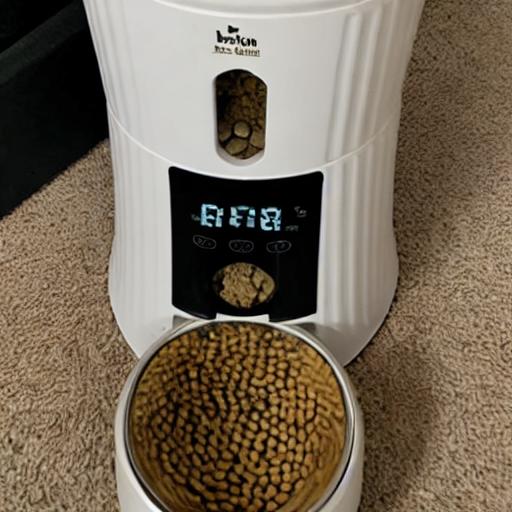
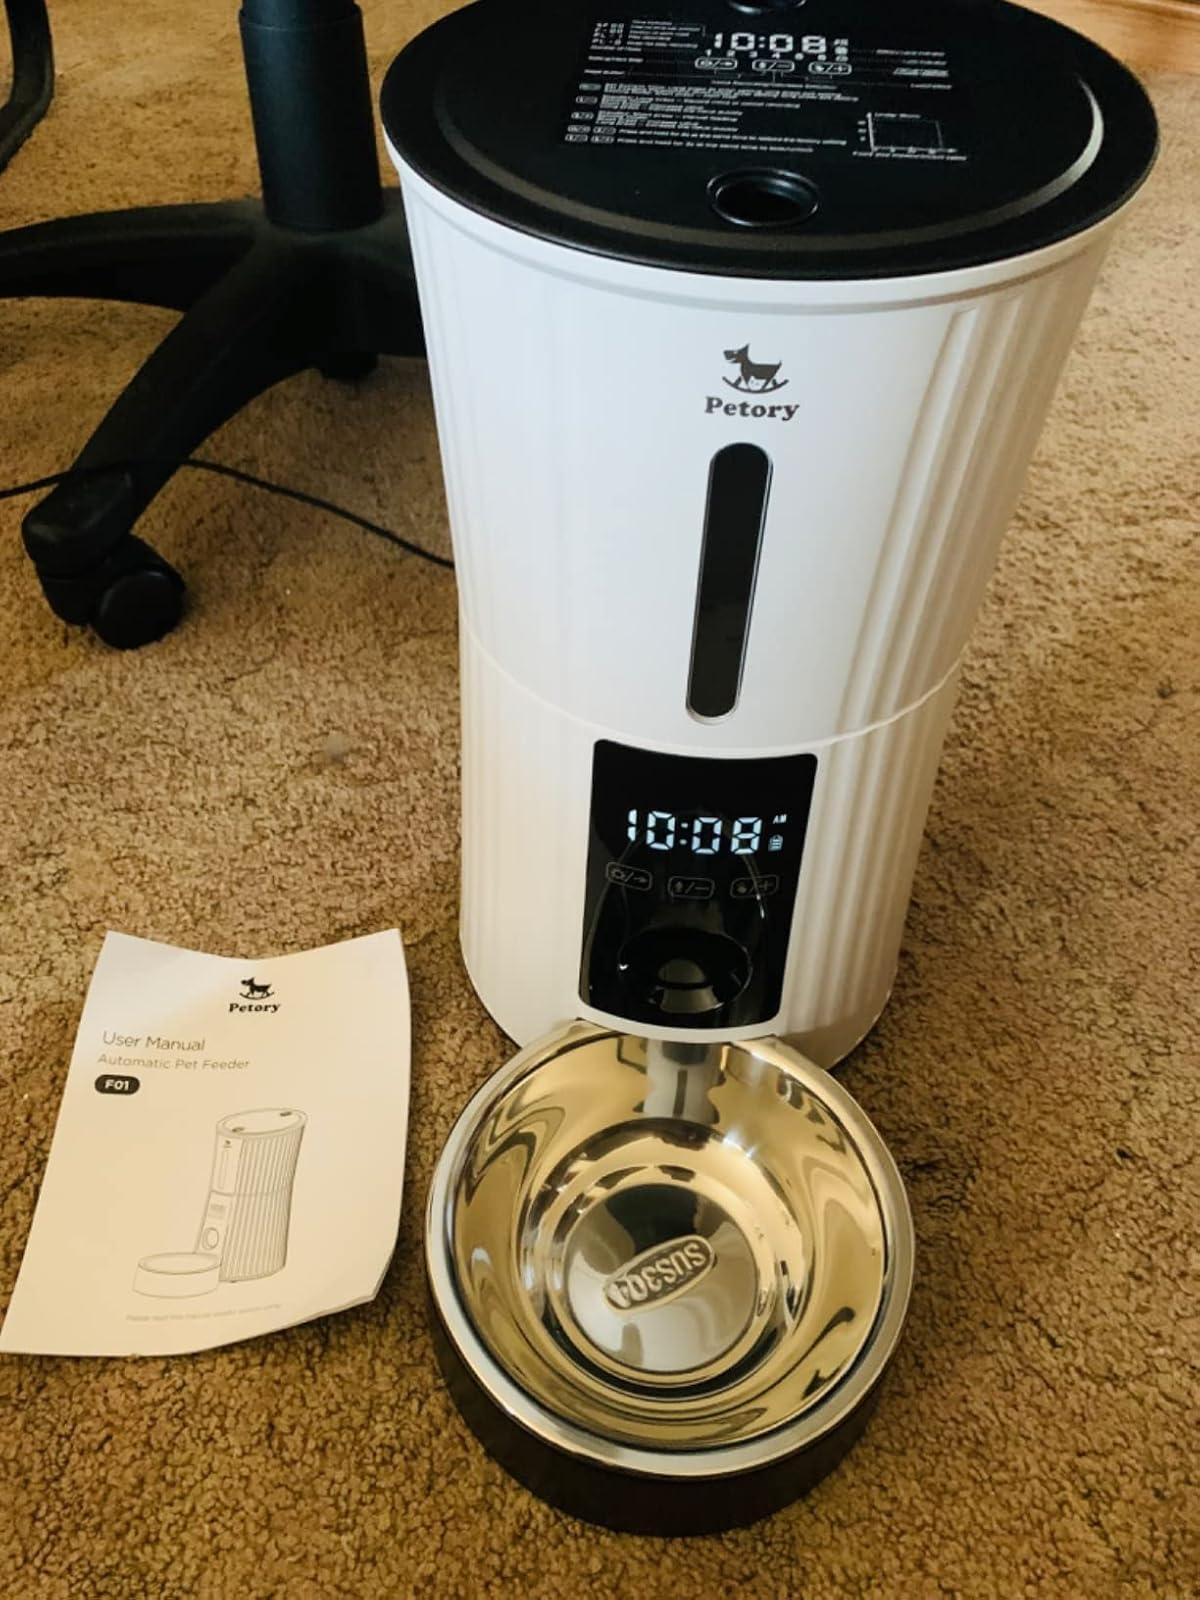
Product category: items_feeder
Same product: no